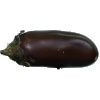
Label: Eggplant 1